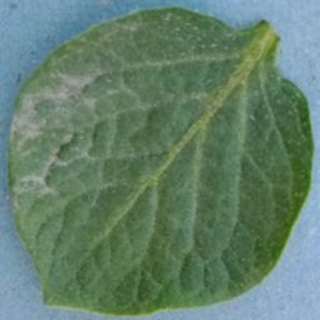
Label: healthy_potato